1999–2000 Southampton F.C. season

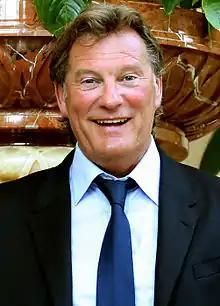
Glenn Hoddle replaced Dave Jones as Southampton manager in January 2000.

After picking up their first win in two months over Bradford City, Southampton faced their joint-heaviest defeat of the season at Newcastle United, who were just one place above them in the table at the time. Trailing 0–2 within three minutes, the Saints conceded two own goals courtesy of Richard Dryden and Garry Monk either side of half time to complete a 0–5 thrashing at St James' Park. This was followed by a 2–0 home win over Everton, who had been unbeaten in eight games. The win marked the last match to feature Dave Jones as manager, who was given a one-year leave of absence and replaced by Glenn Hoddle on 28 January. Jones' future with the club had been in doubt since the beginning of the season, when he had first been charged with offences against children allegedly committed during his time working in a children's home after his retirement from playing. In a statement about the change in manager, Southampton chairman Rupert Lowe assured fans that Jones had not been fired, but instead given a year away to "concentrate fully on his defence and the clearing of his name". Jones was ultimately cleared of all allegations in December 2000, although he did not return to Southampton and had his contract "paid up" by the club.